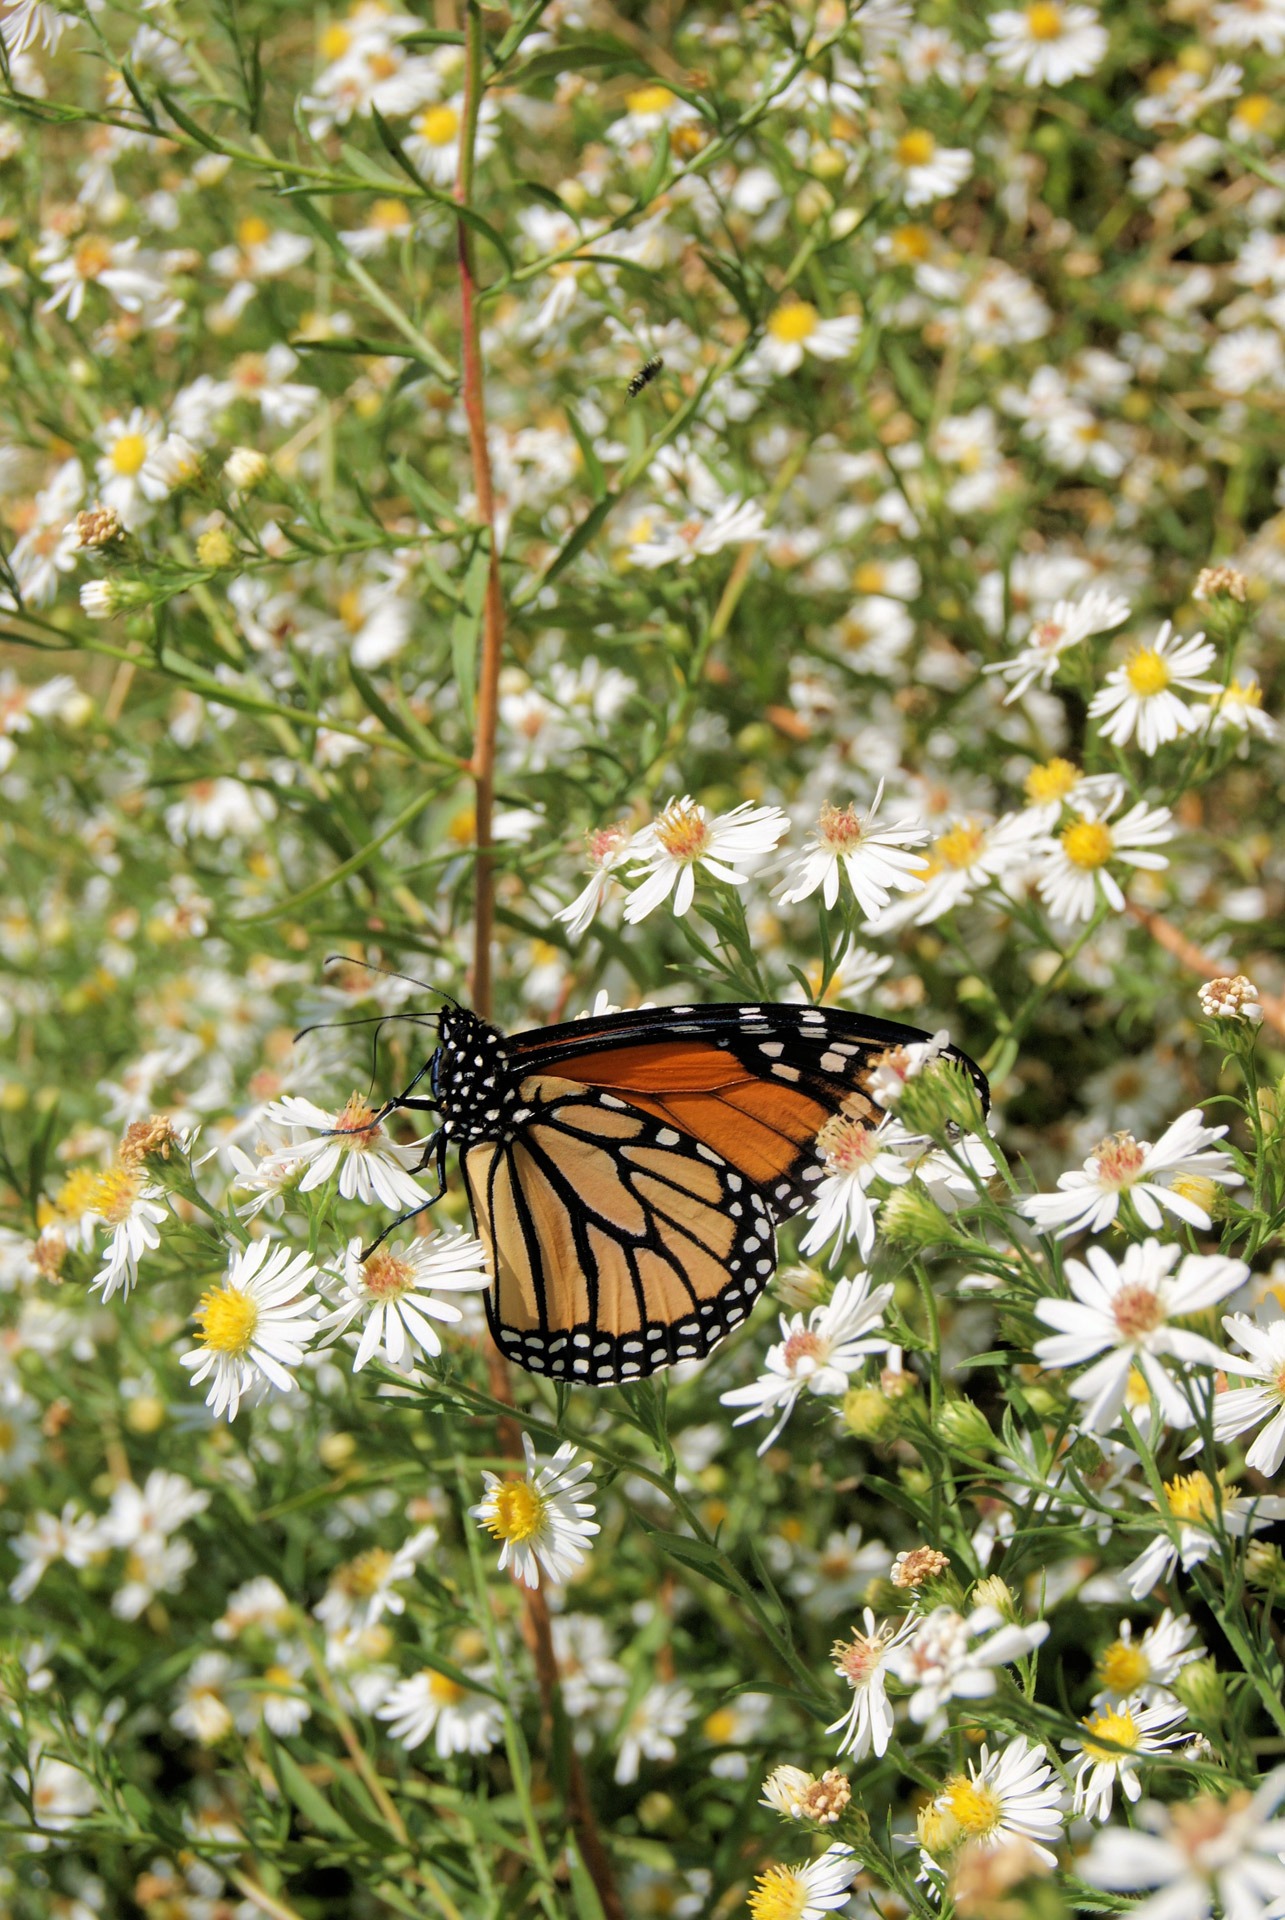
nature, outdoor, blossom, wing, plant, meadow, stem, leaf, flower, bloom, floral, wildlife, wild, environment, herb, insect, natural, small, bug, botany, butterfly, colorful, agriculture, garden, flora, botanical, fauna, plants, invertebrate, life, wildflower, flowers, monarch, flower bed, monarch butterfly, outdoors, entomology, vegetation, petals, bright, wildflowers, delicate, horticulture, fragile, nectar, organic, thorax, antennae, metamorphosis, proboscis, daisy family, pollinator, moths and butterflies